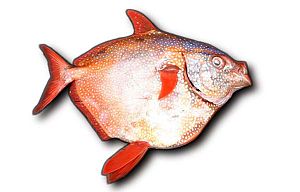
Lampridiformes
Månefisk Lampris guttatus.
Båndfisk, vågmærordenen, Lampridiformes er en orden af strålefinnede fisk som omfatter omkring 50 levende arter af dybhavsfisk. De er benfisk som udvikledes i slutningen af Kridttiden eller i den efterfølgende paleocæne epoke for 60-70 millioner år siden. Deres søsterorden er Myctophiformes.